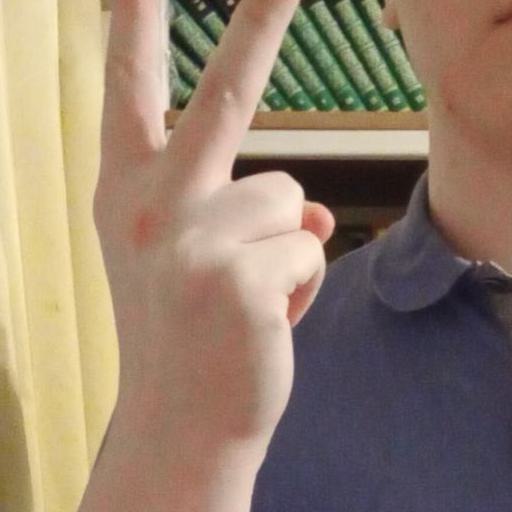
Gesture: peace_inverted